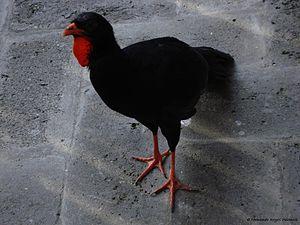
Le Pénélope pajuil est une espèce d'oiseaux de la famille des Cracidae, l'unique représentante du genre Penelopina.